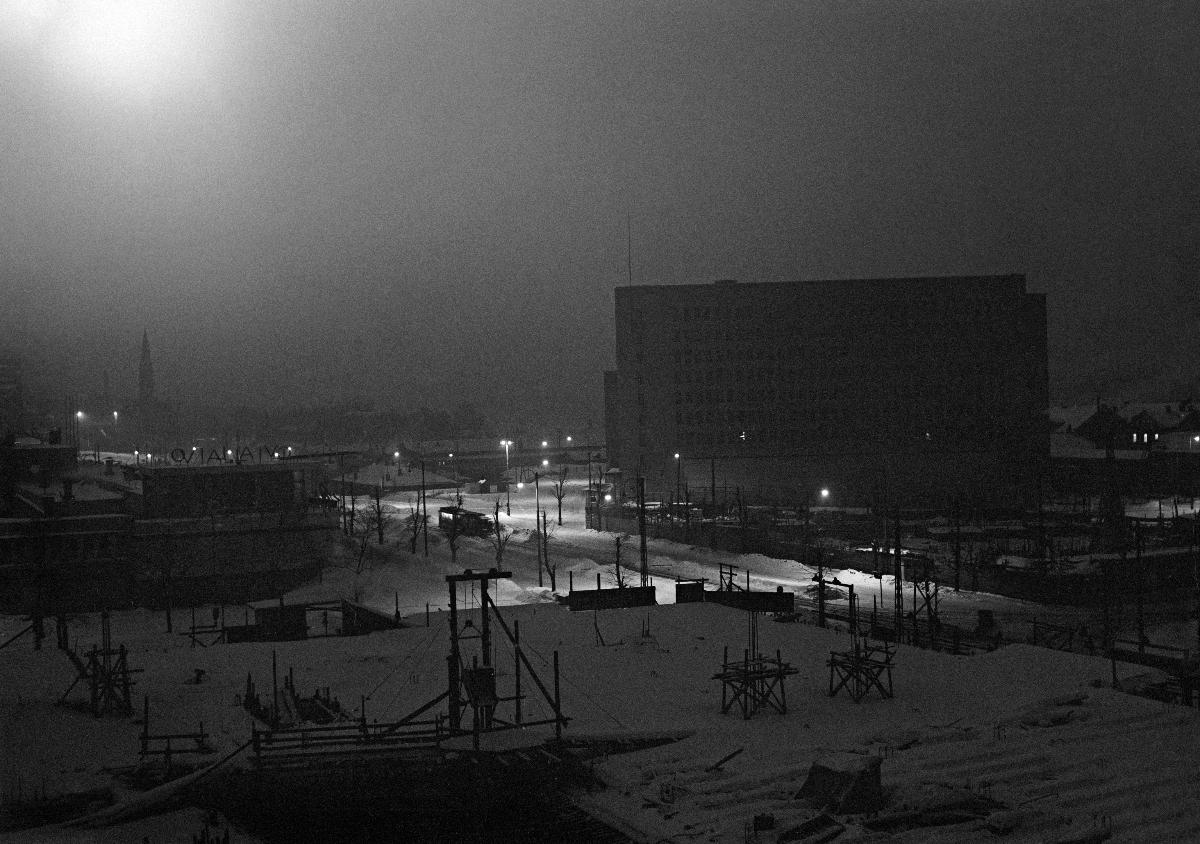
Helsingin pimennys päättynyt
Mörkläggningen av Helsingfors upphävd; The blackout of Helsinki has ended
sisällön kuvaus: Välirauha 1940: Helsingin pääkatujen valot sytytettiin pimennyksen jälkeen 14.3.1940. content description: The Interim Peace 1940:  The lights were turned on after the darkening in Helsinki 14.3.1940. innehållsbeskrivning: Mellanfreden 1940: Belysningen tändes på Helsingfors huvudgator efter mörkläggningen 14.3.1940.
Kuvaaja: Sundström, Hugo, kuvaaja epävarma
Vuosi: 1940
Paikka: Suomi, Uusimaa, Helsinki
Aiheet: sodat; HBL; pimeys; pimennys; kaupungit (alueet); wars; war; cities; darkness; darkening; krig; städer; mörker; mörkläggning